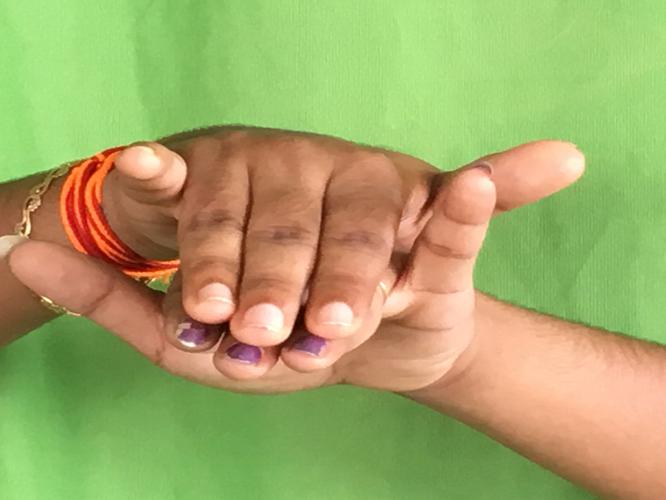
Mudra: Varaha
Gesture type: double_hand